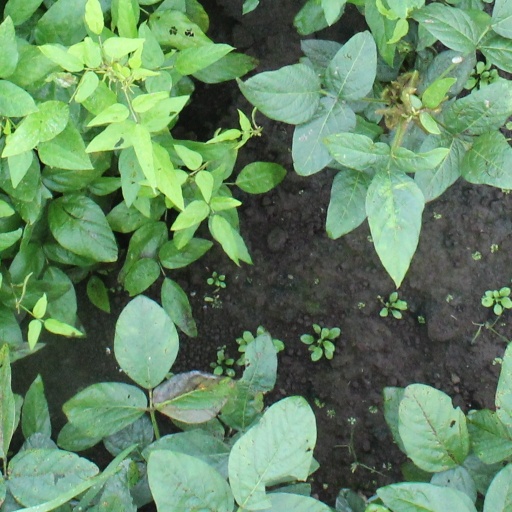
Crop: soybean